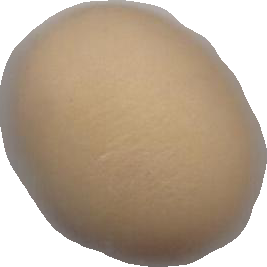
Variety: Dega